Medina

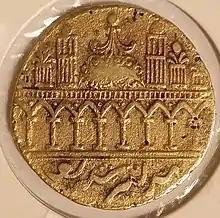
17th century bronze token depicting prophet's Mosque, the inscription below reads 'Madinah Shareef' (Noble City)

Toward the end of the 5th century, the Jewish rulers lost control of the city to the two Arab tribes.